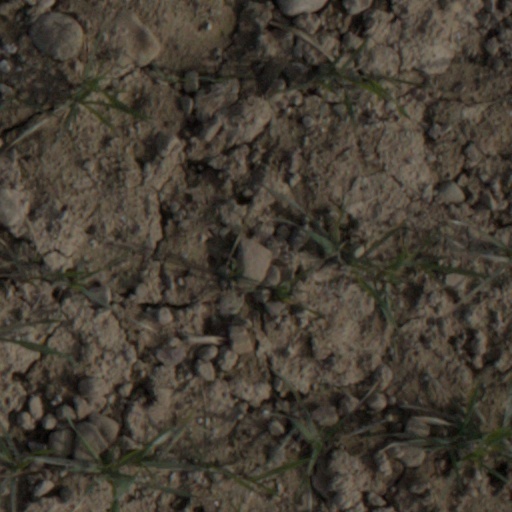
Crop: wheat